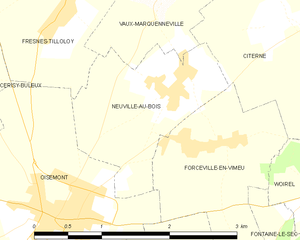
Carte des communes françaises Neuville-au-Bois